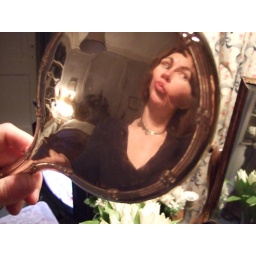
My 'I'm posh' pout in the posh silver hand mirror for posh people...